Pakistan Air Force

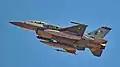
A Pakistan Air Force F-16D Falcon inflight

By late 1971, the intensification of the independence movement in erstwhile East Pakistan led to the Bangladesh Liberation War between West Pakistan and East Pakistan (later joined by India). On 22 November 1971, 10 days before the start of a full-scale war, four PAF F-86 Sabre jets attacked Indian and Mukti Bahini positions at Garibpur, near the international border. Two of the four PAF Sabres were shot down and one damaged by the IAF's Gnats. On 3 December, India formally declared war against Pakistan following massive preemptive strikes by the PAF against IAF installations in Srinagar, Ambala, Sirsa, Halwara and Jodhpur. However, the IAF did not suffer any significant losses because the leadership had anticipated such a move and consequently, precautions were taken. The IAF was quick to respond to Pakistani airstrikes, following which the PAF carried out mostly defensive sorties.